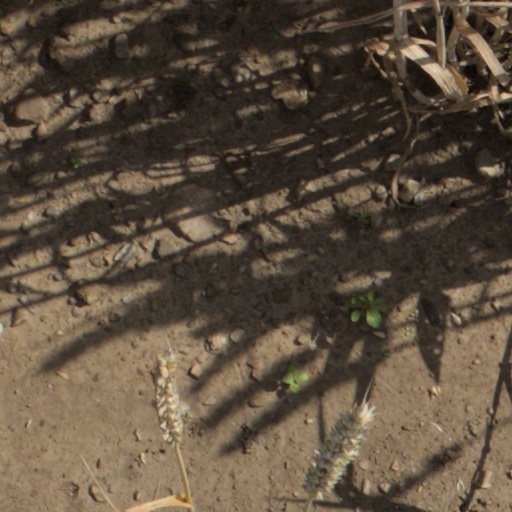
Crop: wheat